Françafrique

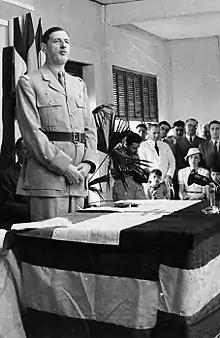
Charles de Gaulle at the inauguration of the Brazzaville Conference, 1944

When Charles de Gaulle returned to power as French President in 1958, France had already been severely weakened by World War II and by the conflicts in Indochina and Algeria. He proceeded to grant independence to France's remaining colonies in sub-Saharan Africa in 1960 in an effort to maintain close cultural and economic ties with them and to avoid more costly colonial wars. Compared to the decolonisation of French Indochina and Algeria, the transfer of power in sub-Saharan Africa was, for the most part, peaceful. Nevertheless, de Gaulle was keen on preserving France's status as a global power (or ) and as a bulwark against British and American influence in a post-colonial world. Thus, he saw close links with France's former African colonies as an opportunity to enhance France's image on the world stage, both as a major power and as a counterbalancing force between the United States and the Soviet Union during the Cold War. The United States supported France's continuing presence in Africa to prevent the region from falling under Soviet influence. Similarly, the United Kingdom had little interest in West Africa, which left France as the only major power in that region.